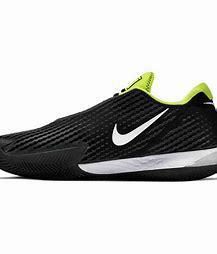
Brand: Nike
Model: Court Air Zoom Vapor Cage 4